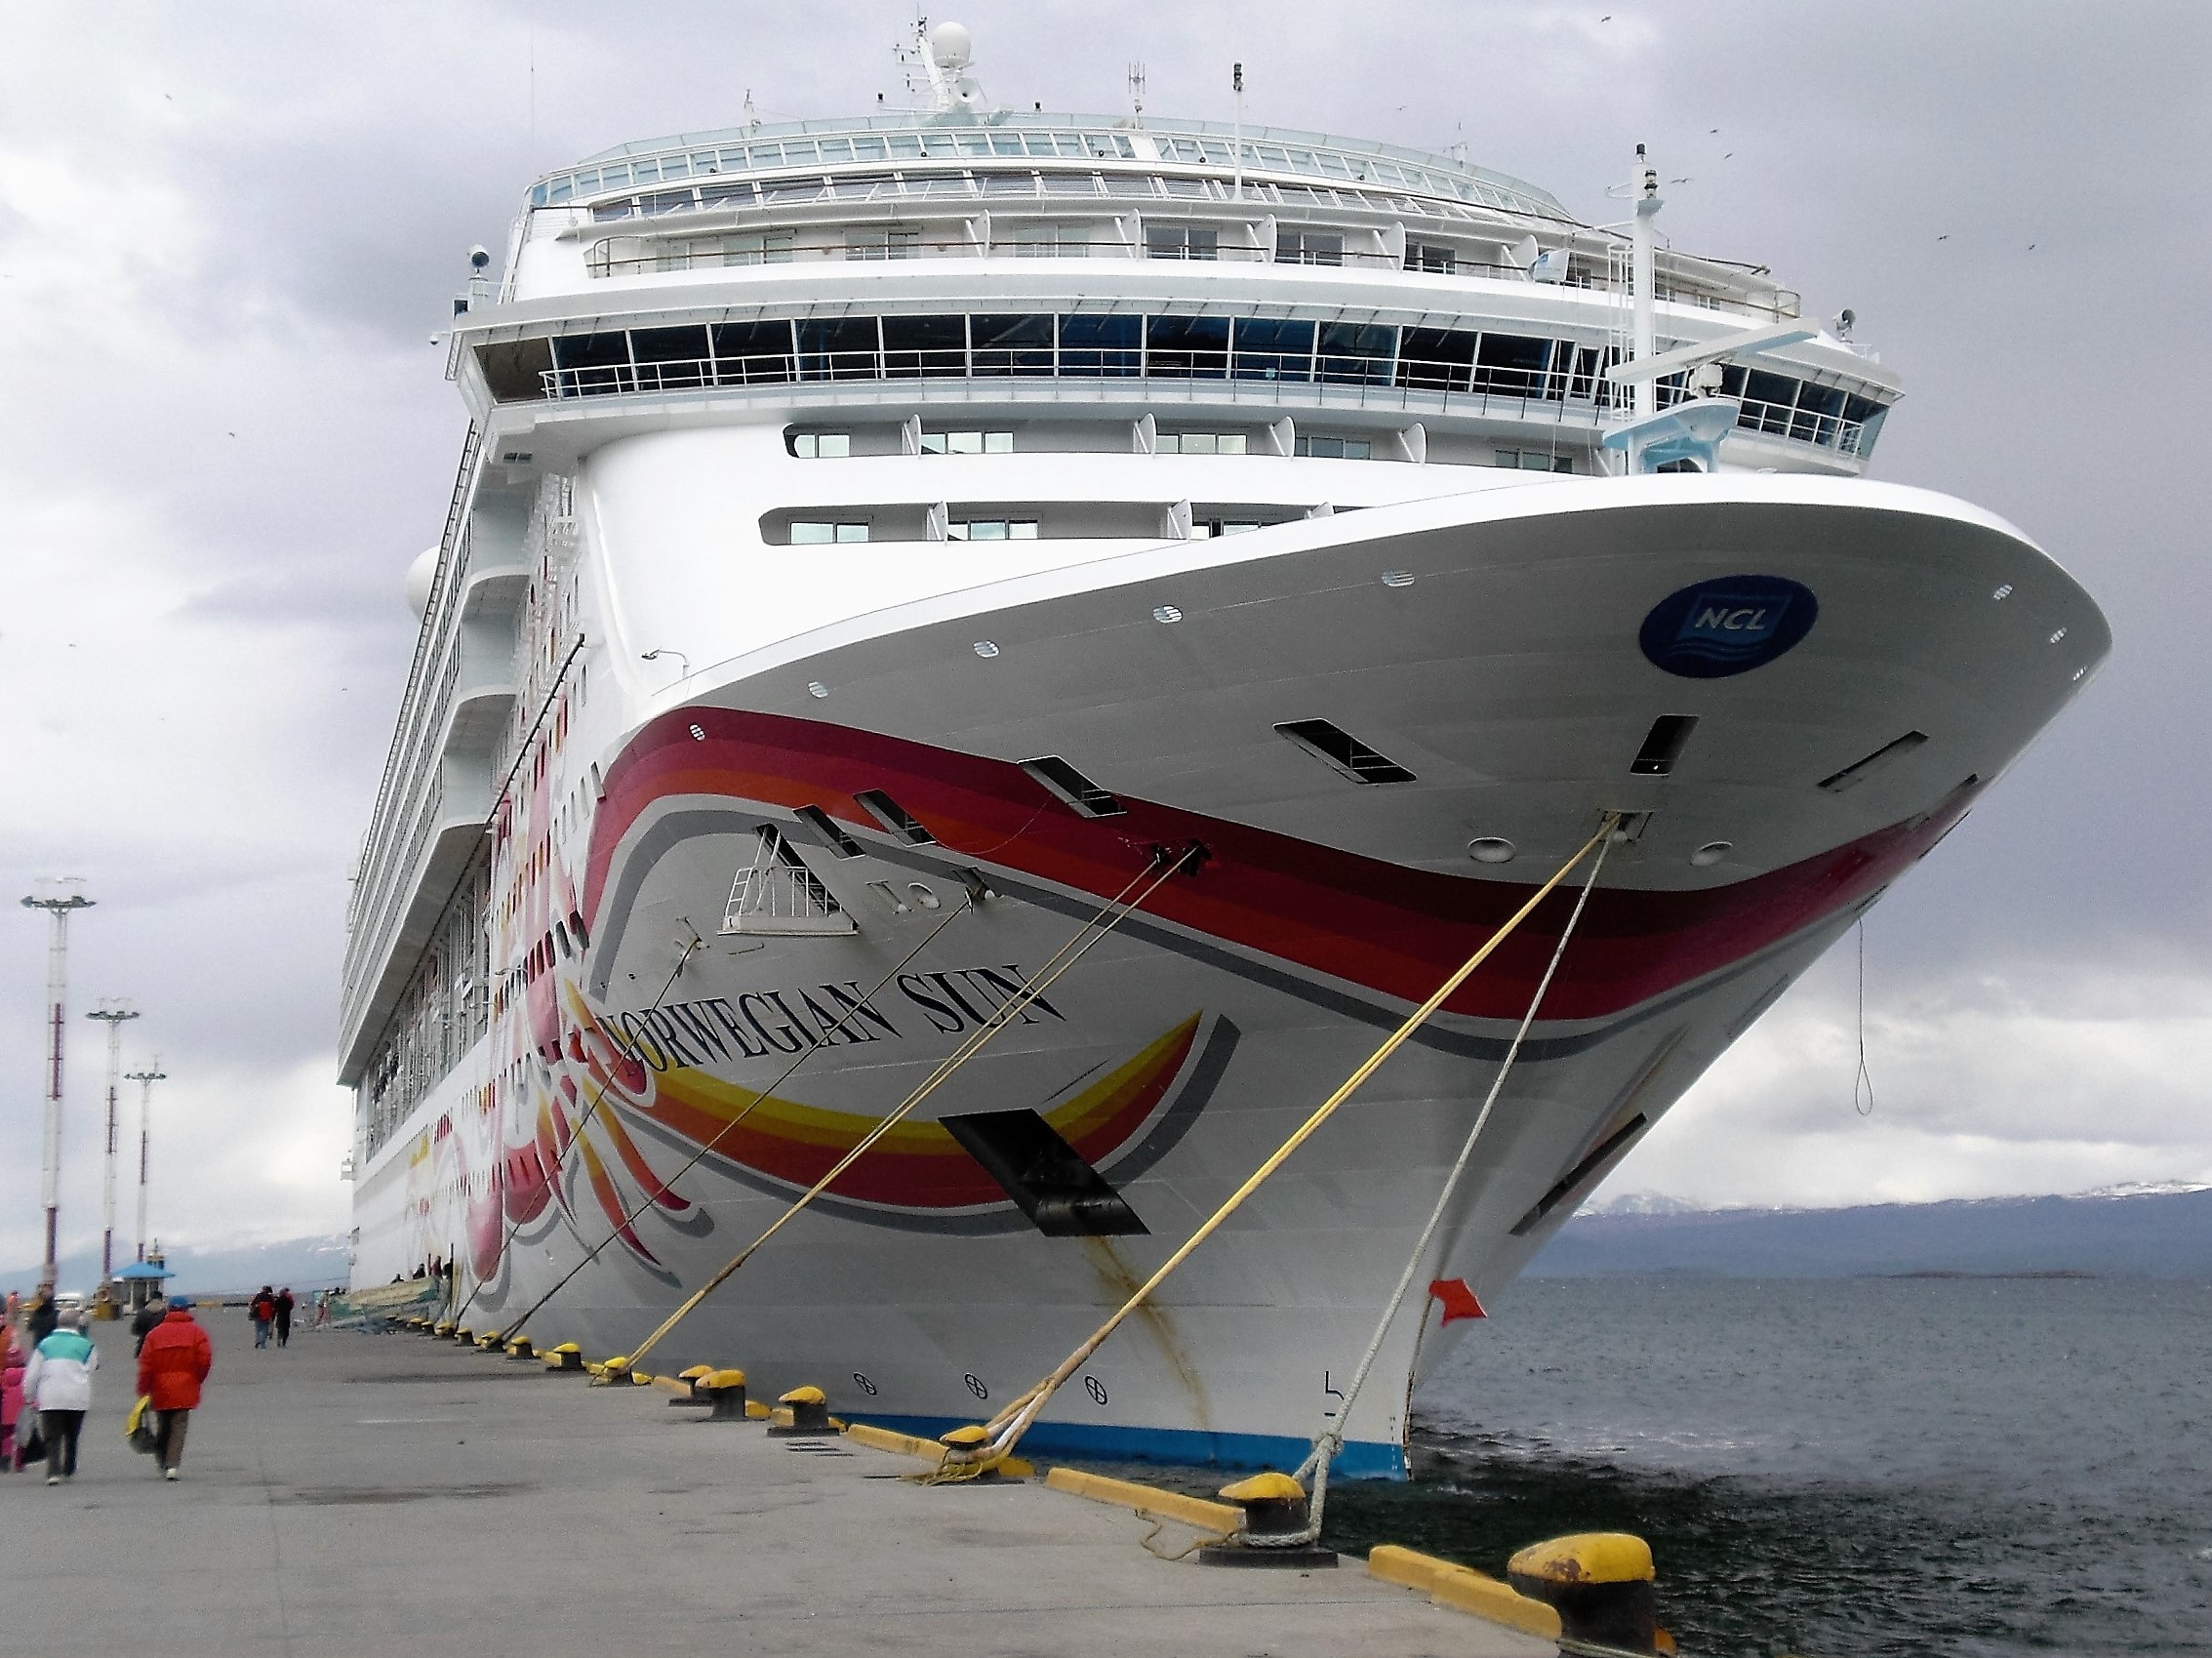
sea, boat, ship, travel, transport, vehicle, port, tourism, bow, watercraft, cruise ship, quay, motor ship, passenger ship, ocean liner